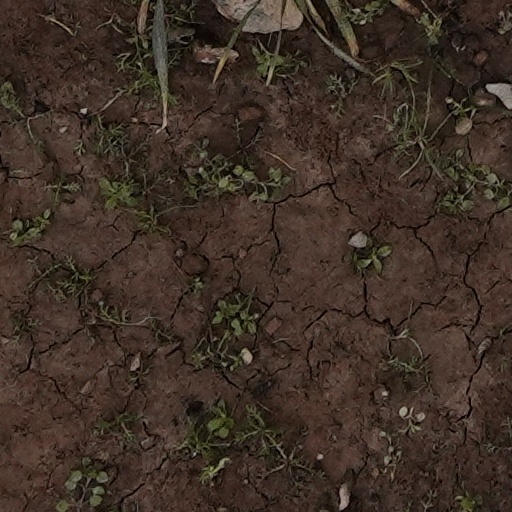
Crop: wheat